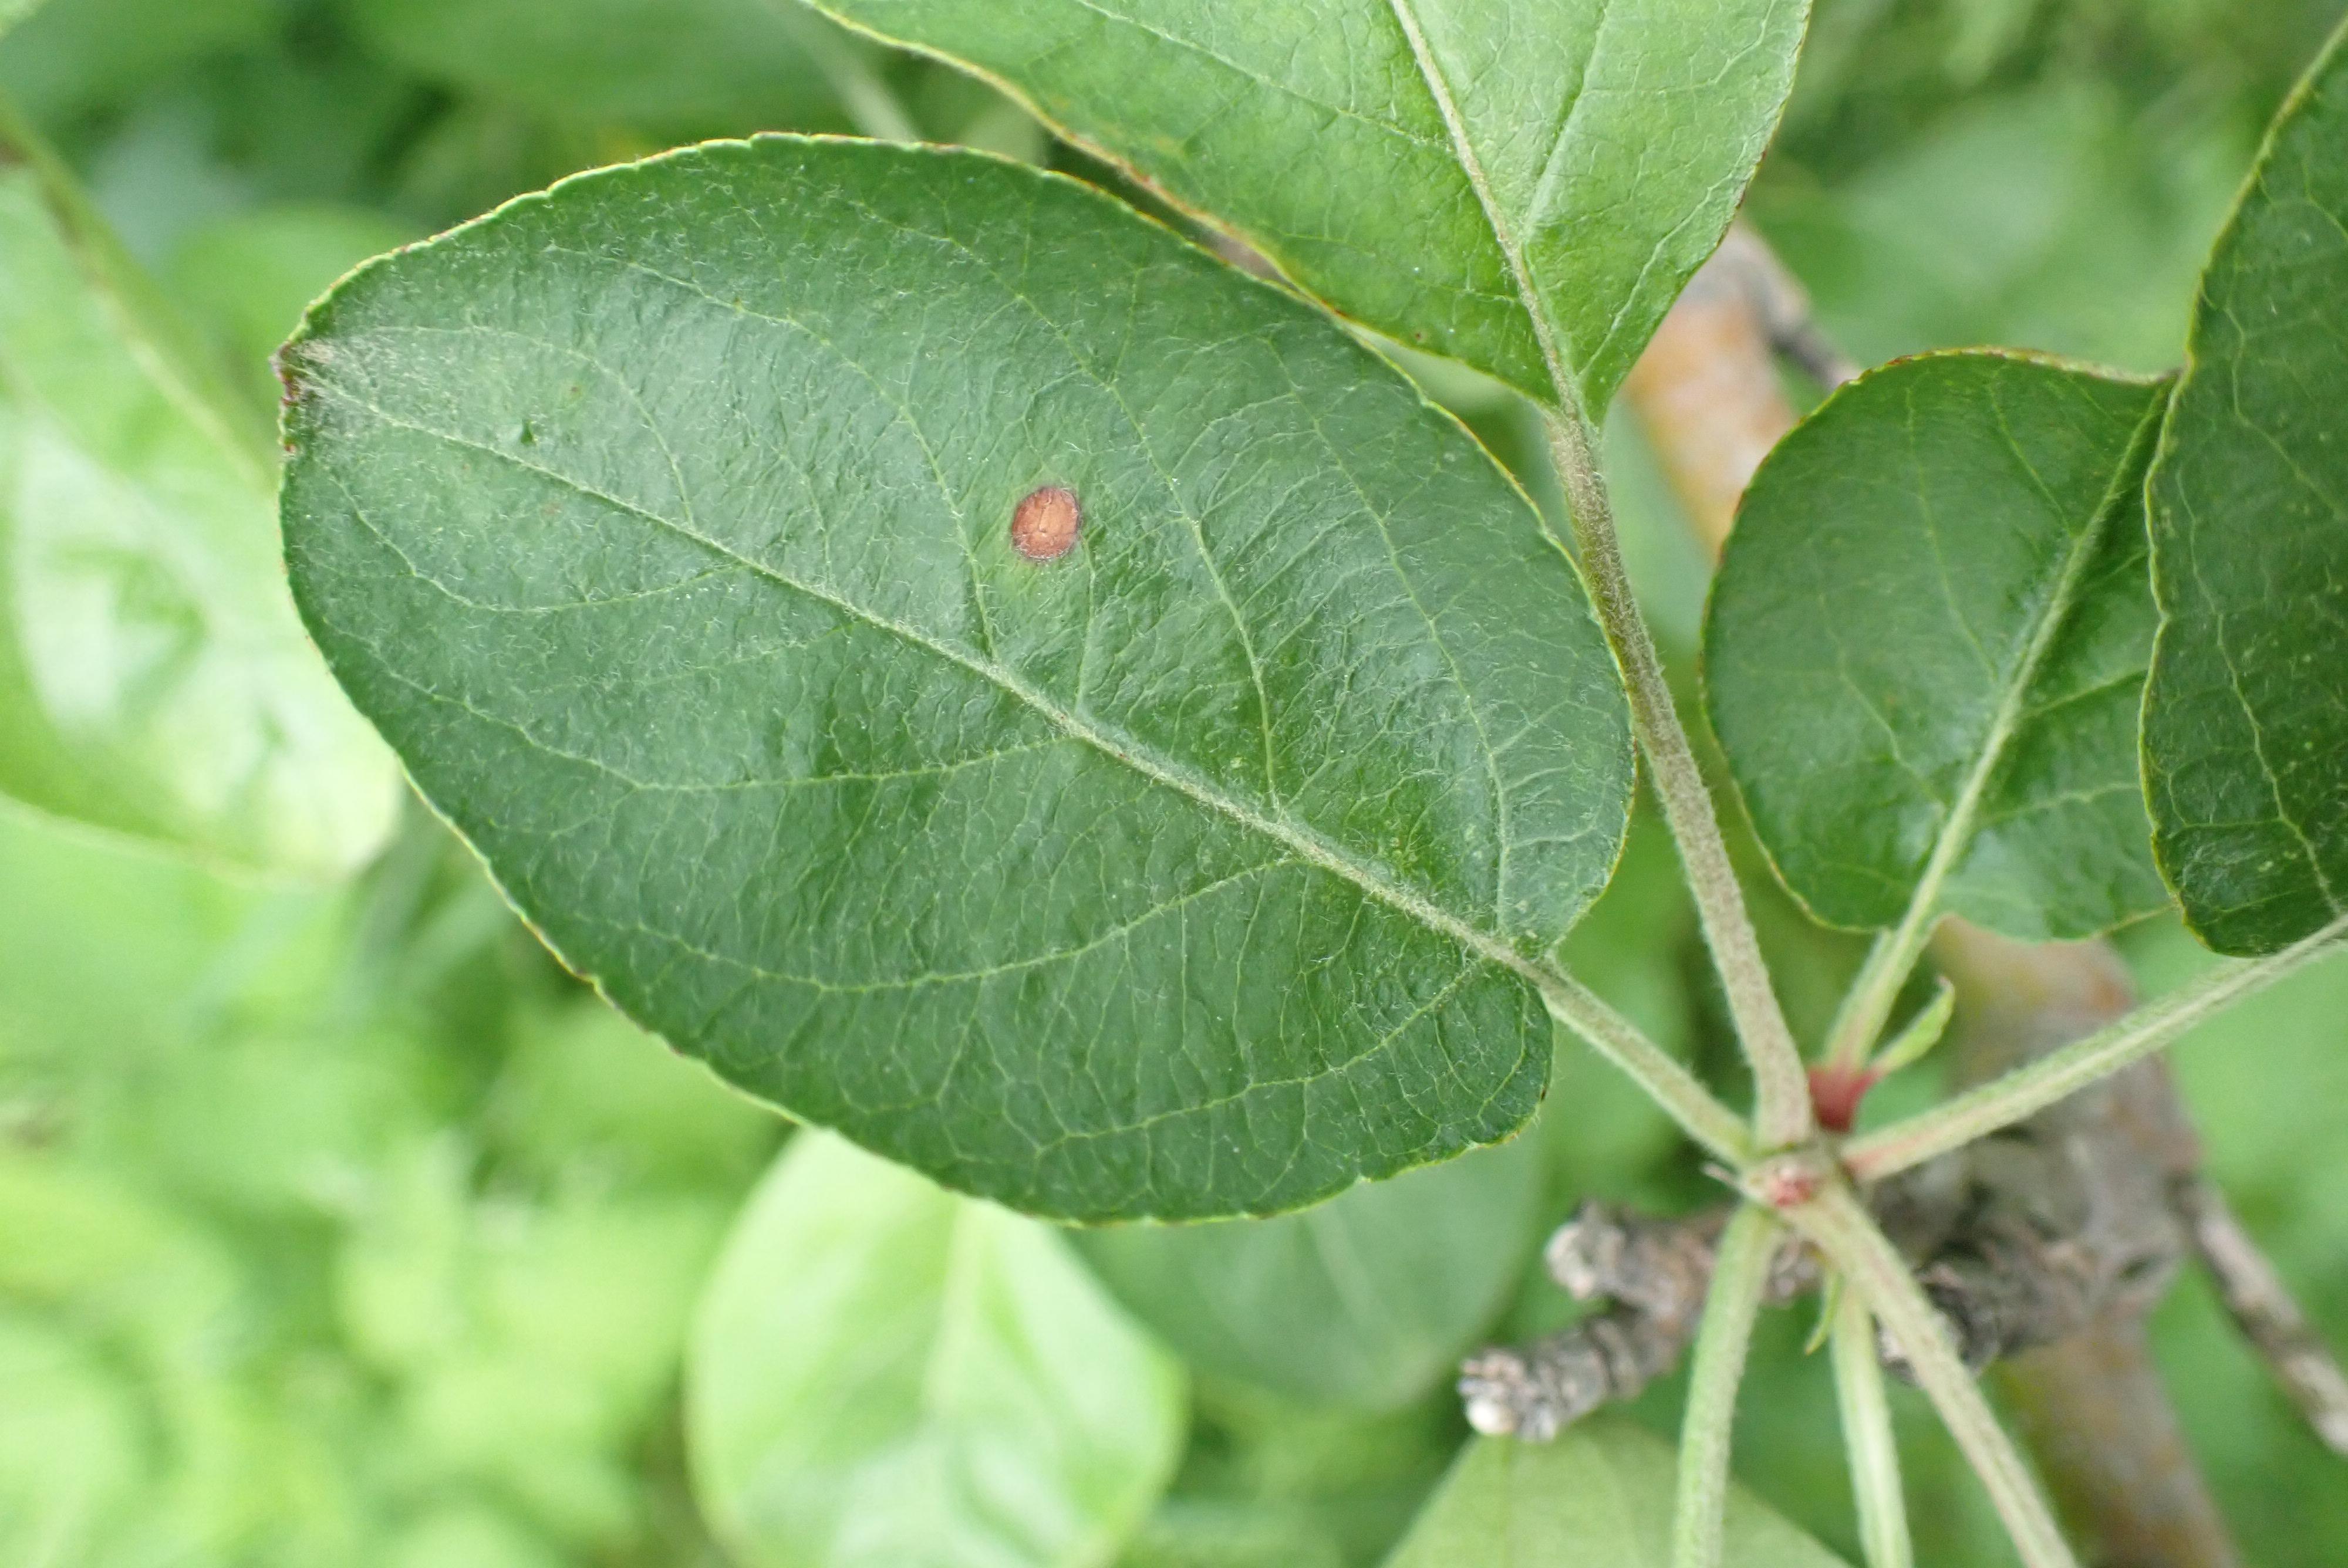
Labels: frog_eye_leaf_spot